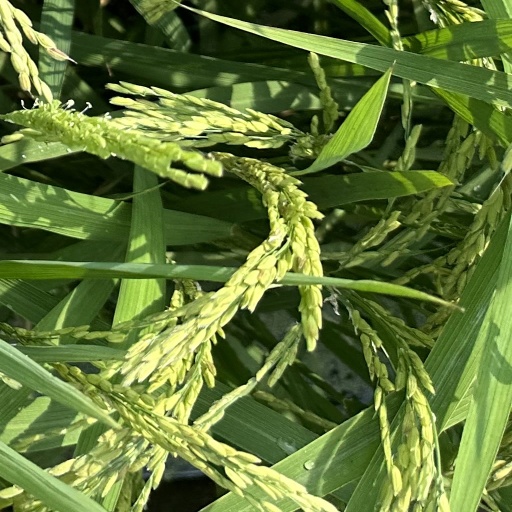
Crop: rice